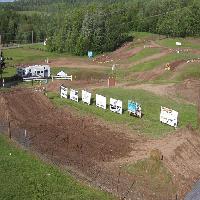
Weather: cloudy or overcast